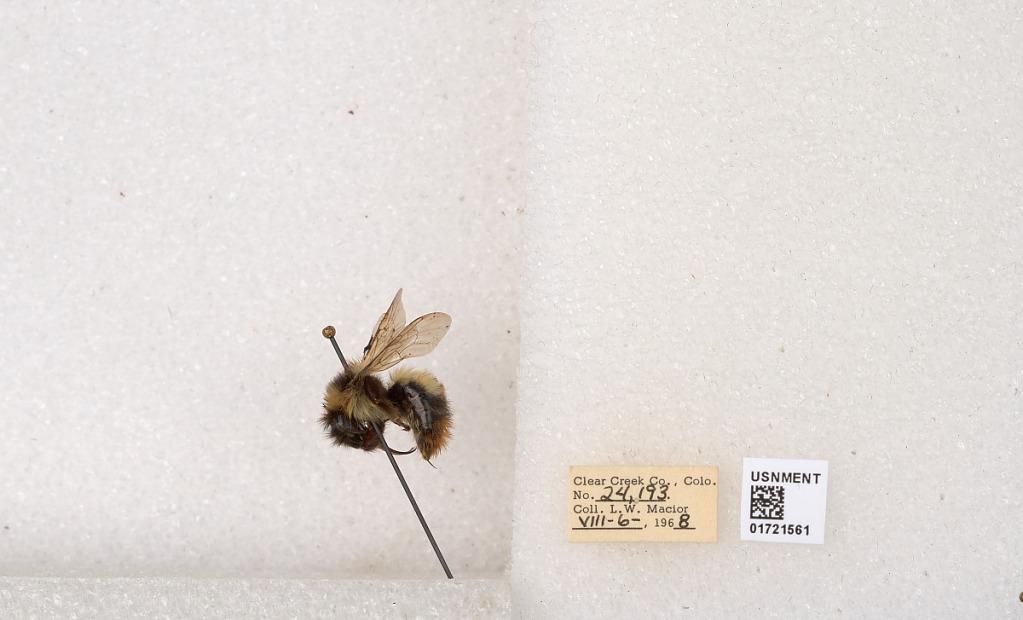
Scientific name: Bombus kirbyellus
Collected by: L. Macior
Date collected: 1968-8-6
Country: United States
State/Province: Colorado
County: Clear Creek
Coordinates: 39.6891, -105.644